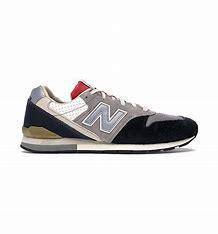
Brand: New
Model: Balance New Balance 996 Series